Keysmash

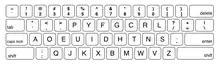
Layout of a Dvorak keyboard

The home row of Dvorak keyboards varies greatly from that of QWERTY keyboards, beginning with the vowels "aoeu" instead of "asdf". Gretchen McCulloch reports having talked with several Dvorak keyboard users who gave up keysmashing because the layout of their keyboards produced patterns that were "socially illegible".